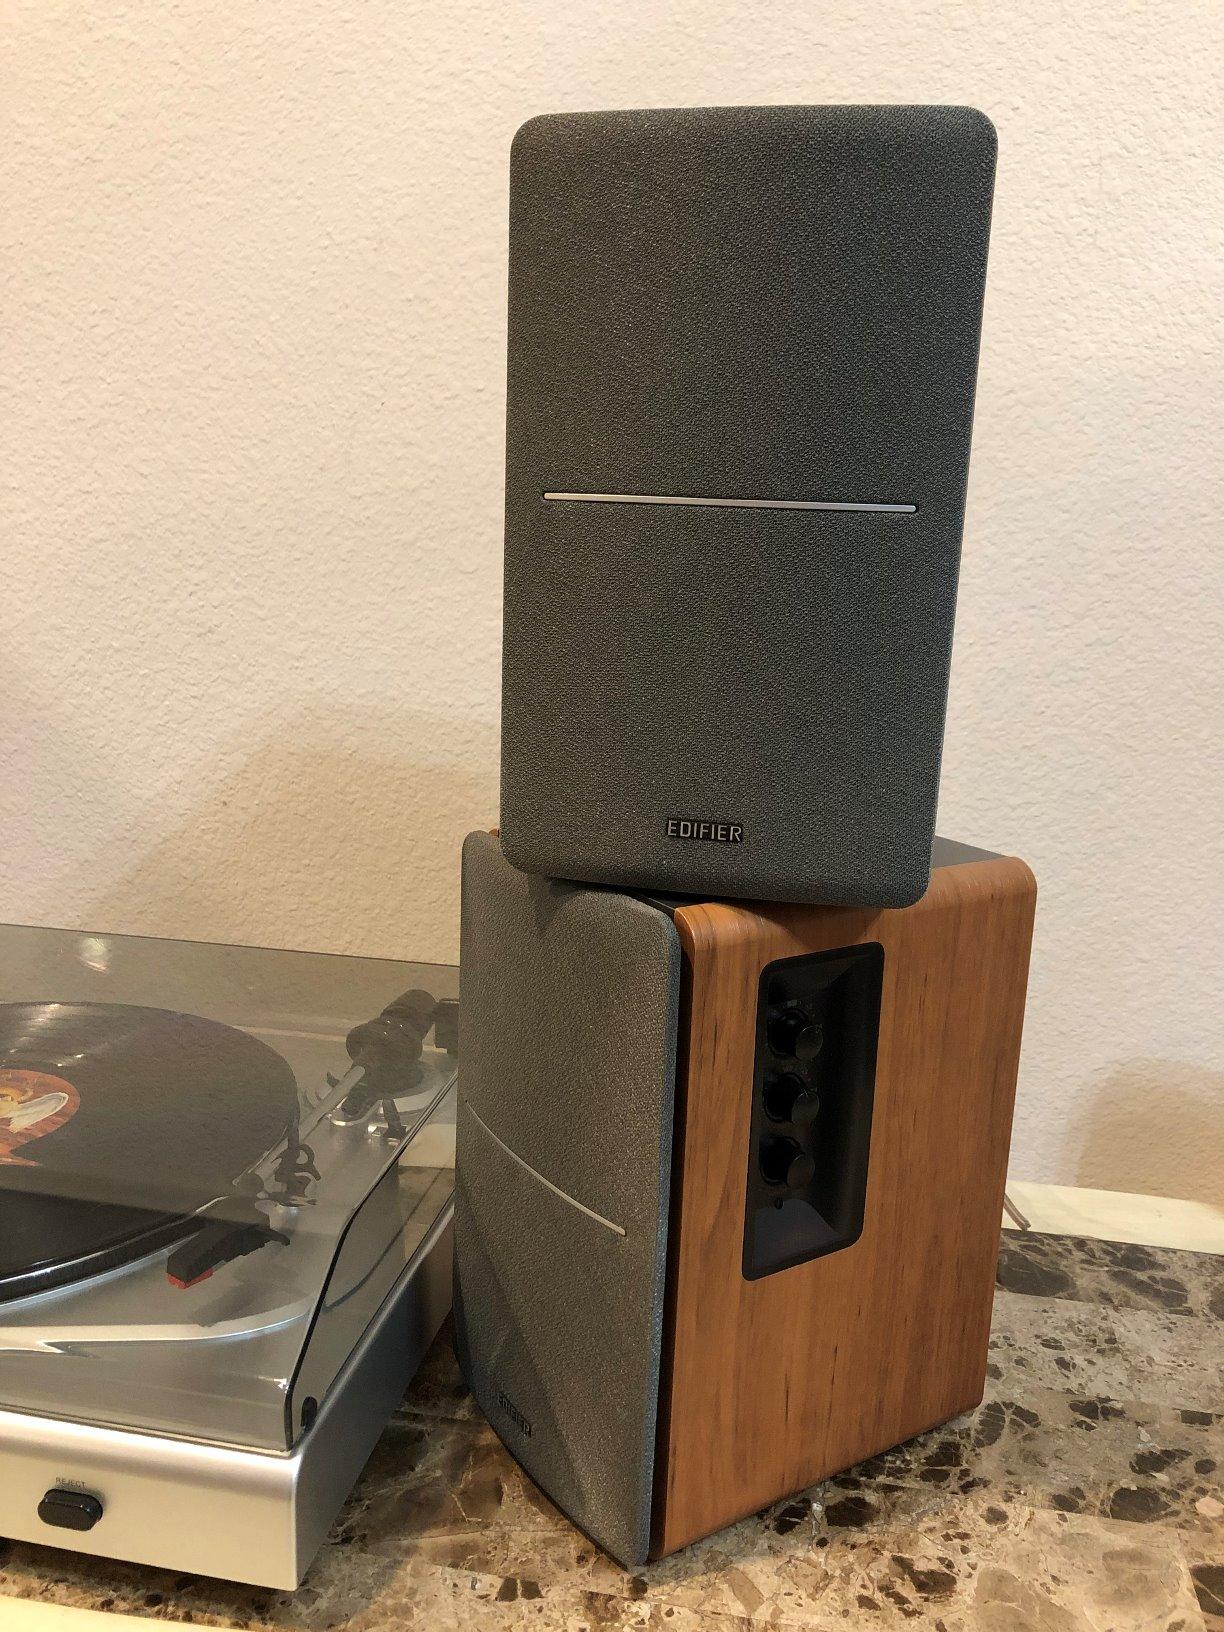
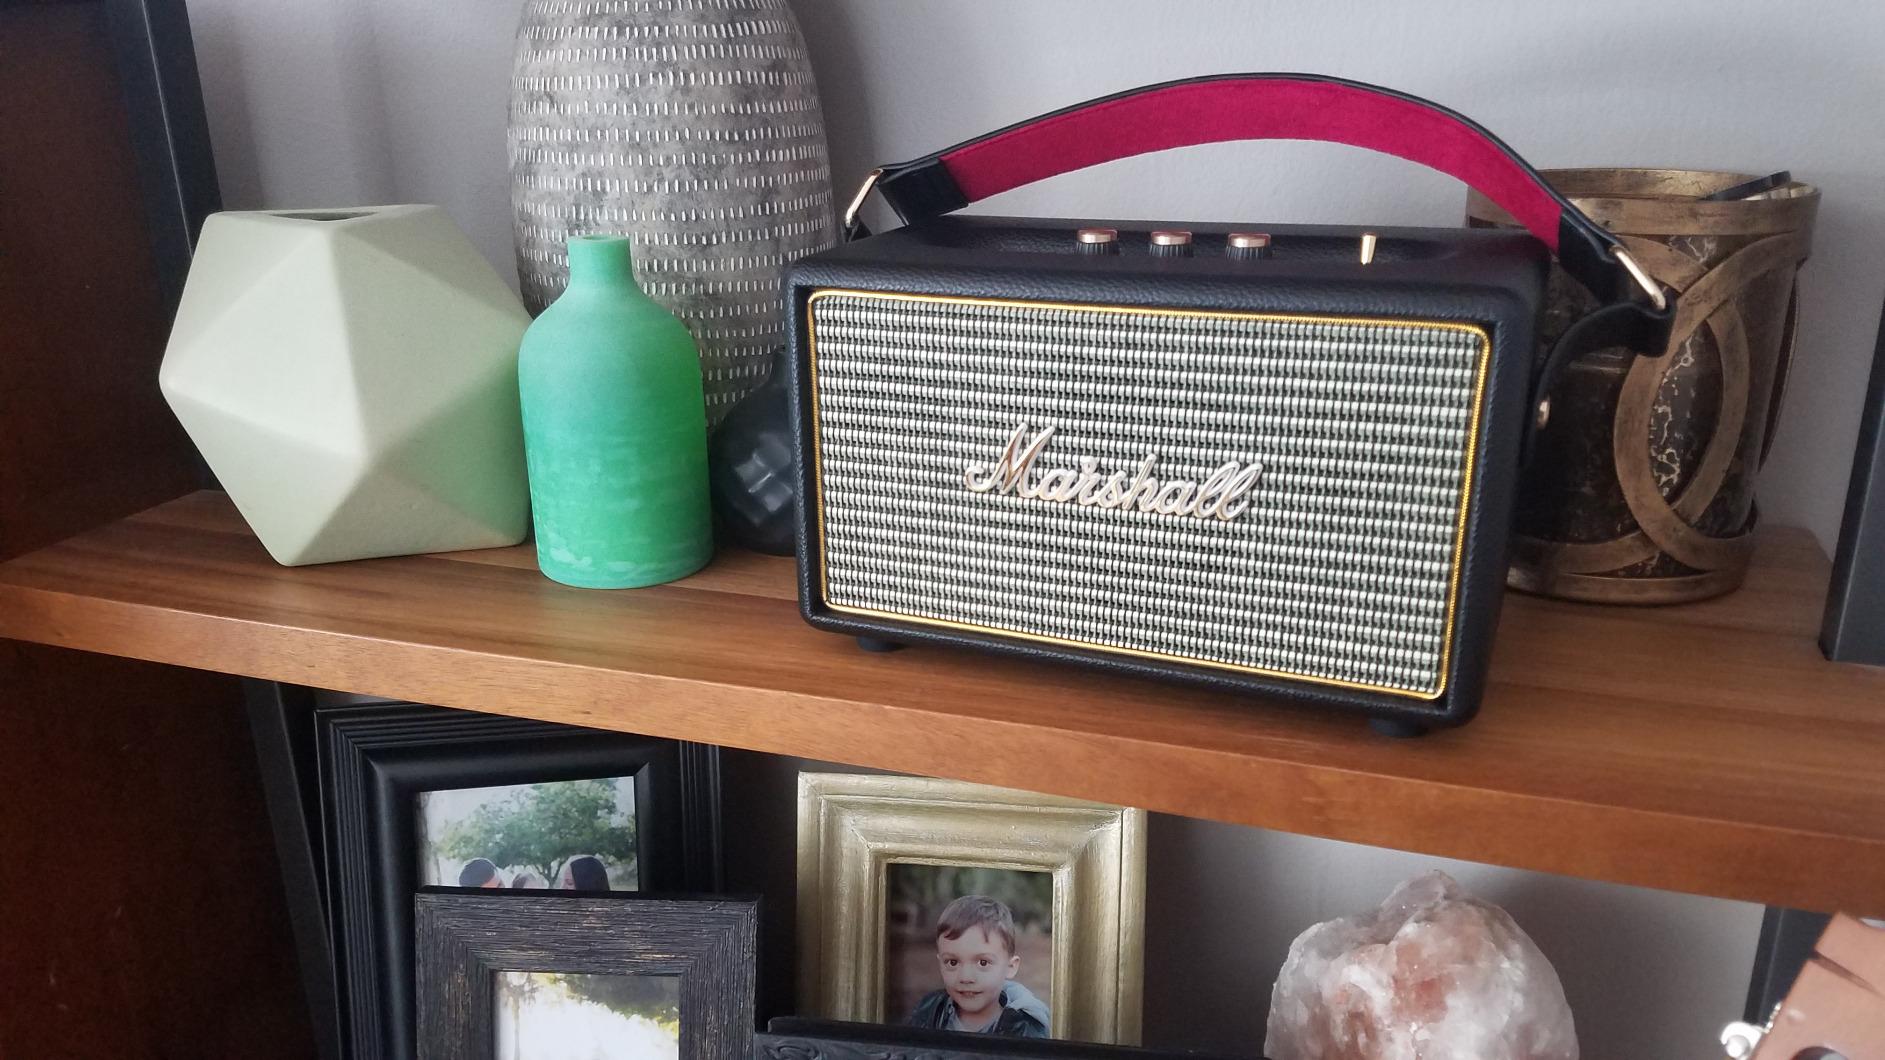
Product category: speaker
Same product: no